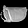
Label: Bag